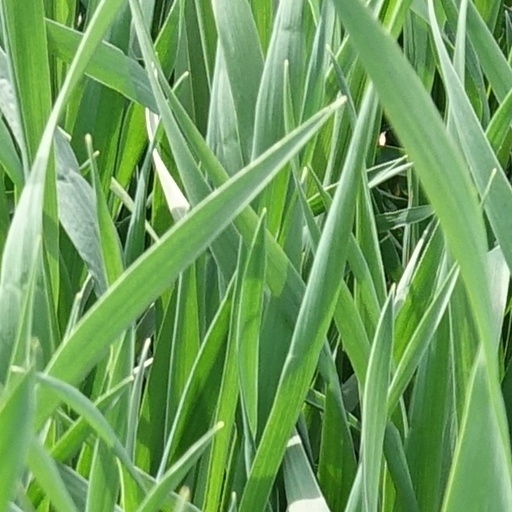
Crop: wheat